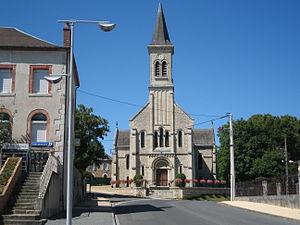
Eglise Saint Albert, 1911, Lunery-Rosières
Lunery est une commune française située dans le département du Cher en région Centre-Val de Loire.